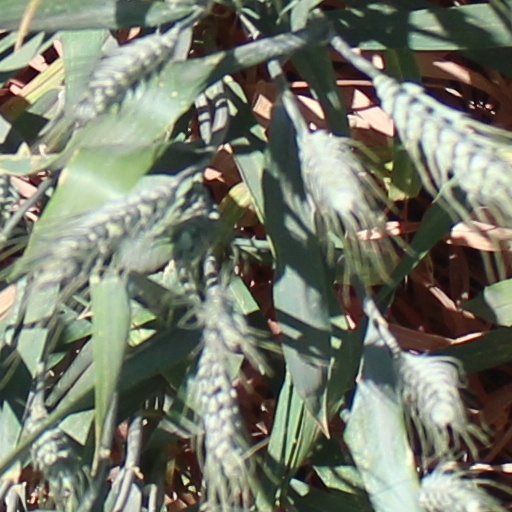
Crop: wheat